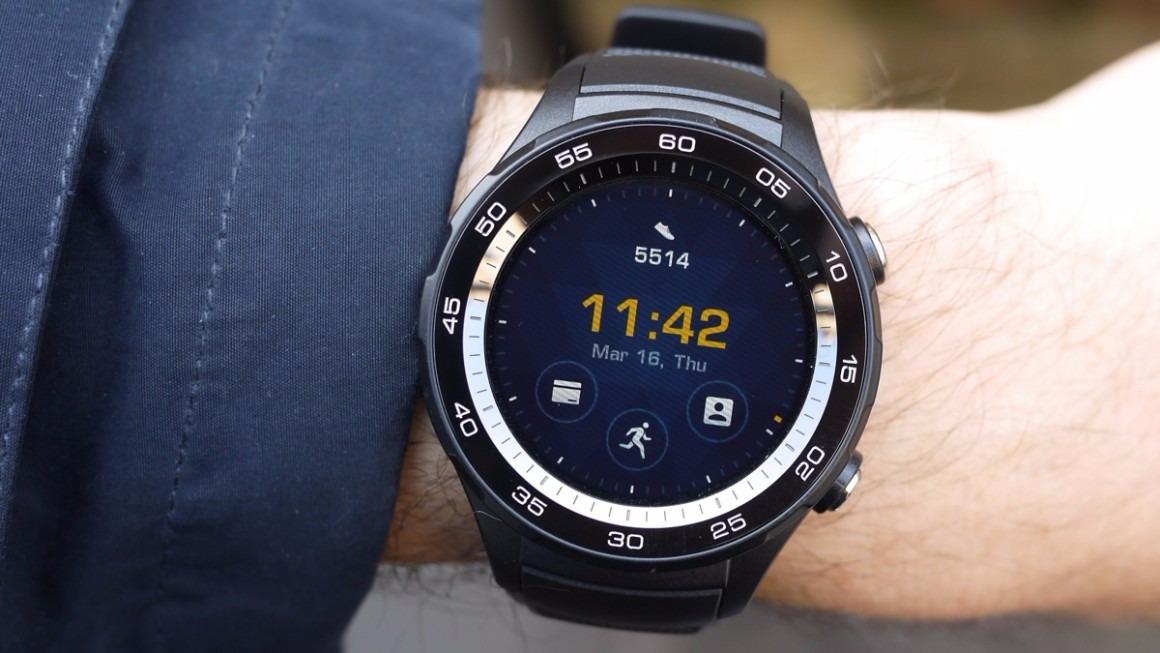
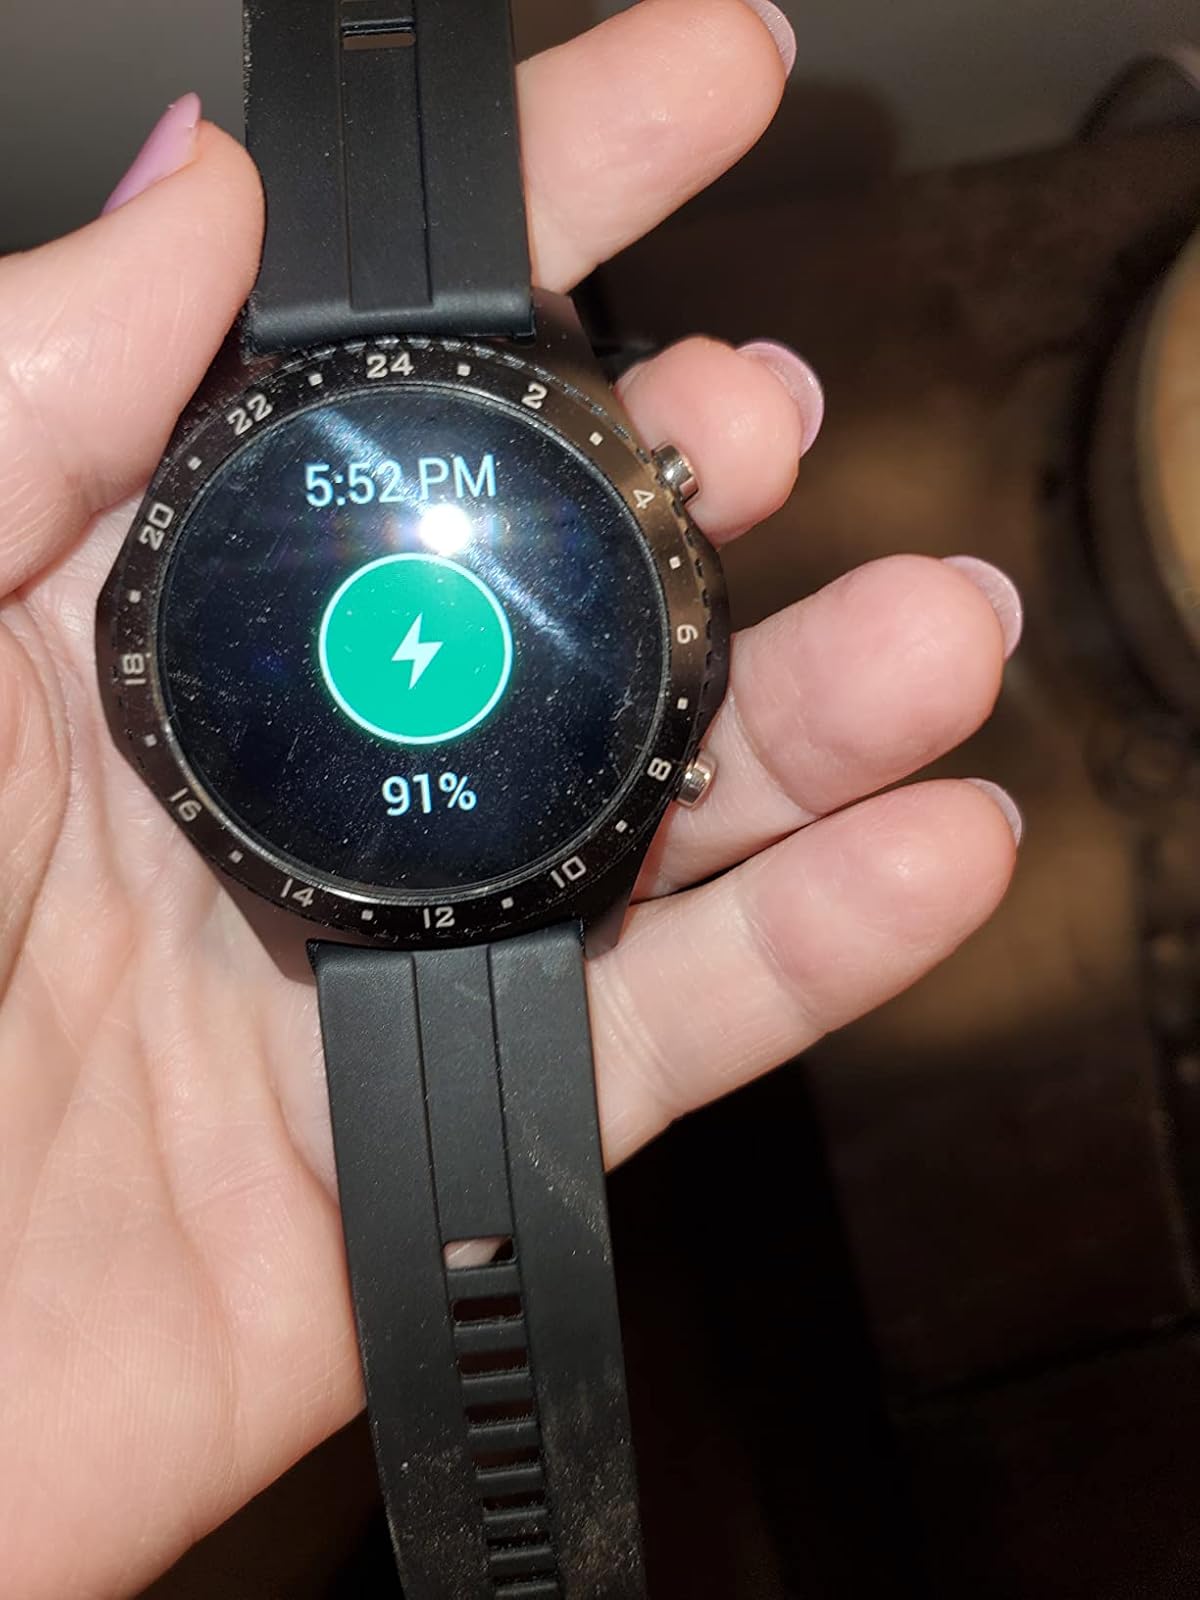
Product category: smartwatch
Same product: no